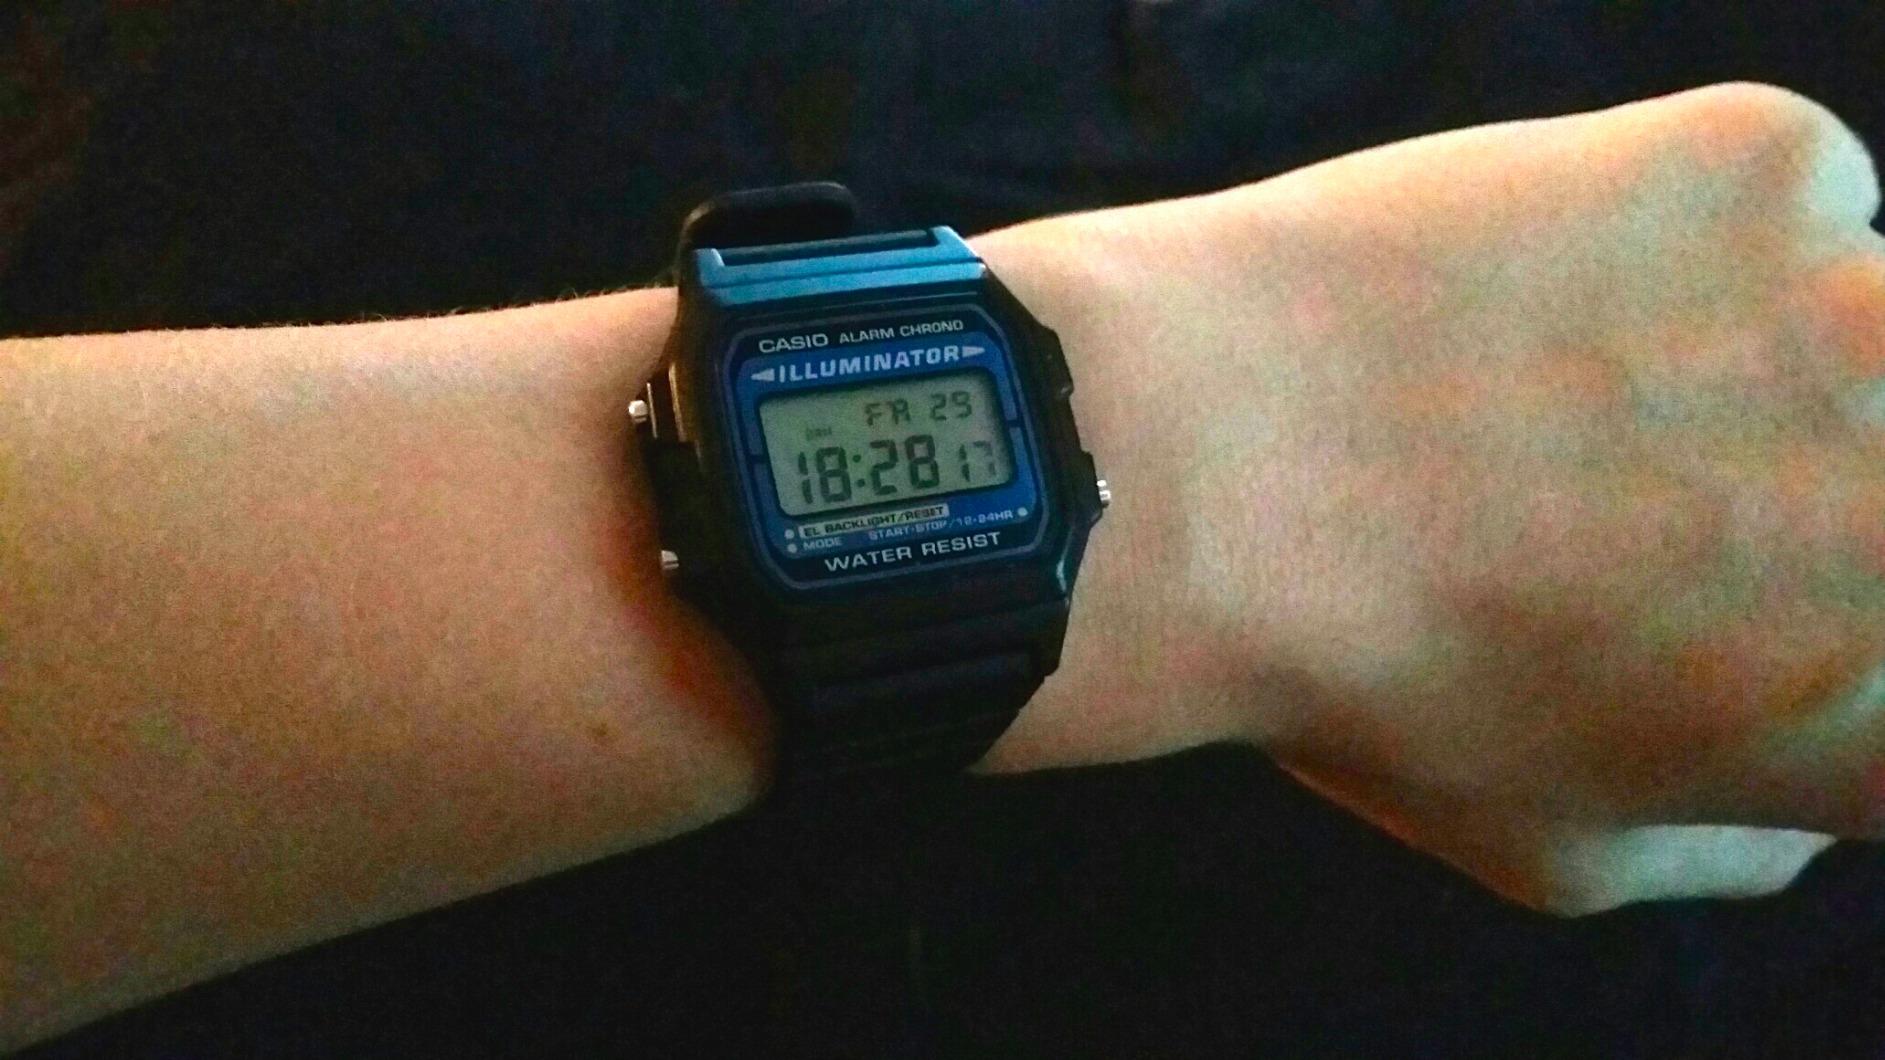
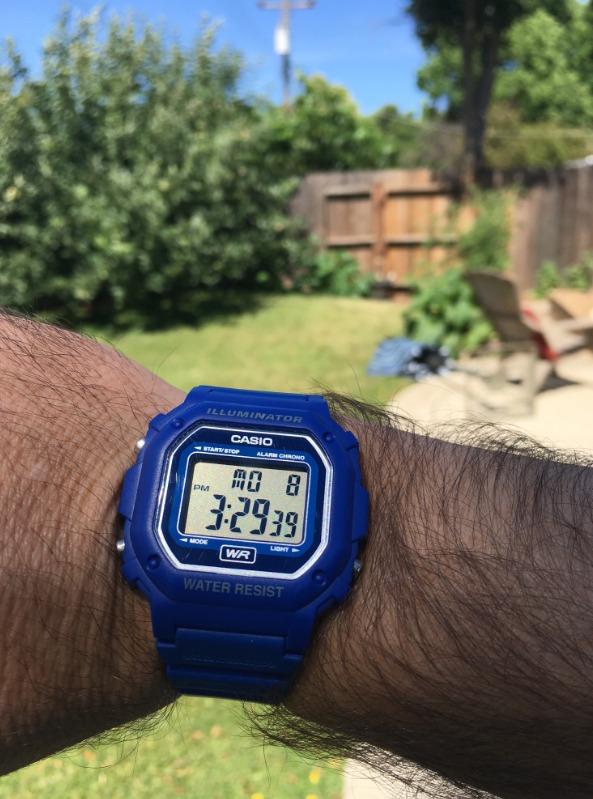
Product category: accessories_watch
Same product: no